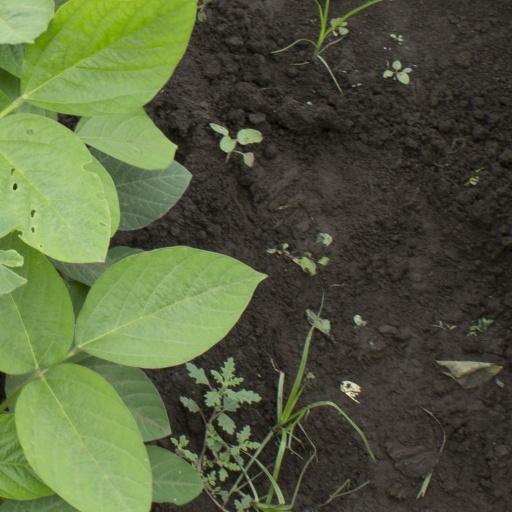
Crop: soybean